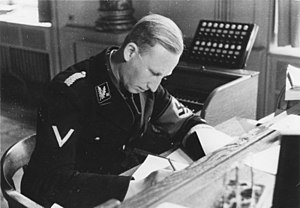
Reinhard Heydrich / Parti- og SS-karriere
Reinhard Heydrich som SS-Brigadeführer og leder af politiet i Bayern i 1934, året efter Hitlers magtovertagelse.